Mortara case

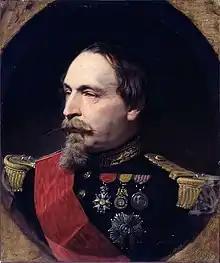
Napoleon III of France was among the international figures enraged by the Papal States' actions over Mortara.

Having made no progress in Rome, Momolo and Marianna Mortara returned to Bologna in early December 1858, and moved to Turin, in Piedmont, soon afterwards. The case, an anti-Catholic "publicist's dream", to quote Kertzer, had become a massive controversy in both Europe and the United States by then, with voices across the social spectrum clamouring for the Pope to return Edgardo to his parents. Mortara became a "cause célèbre", not only for Jews but for Protestant Christians as well, particularly in the United States, where anti-Catholic sentiment abounded. "The New York Times" published more than 20 articles on the case in December 1858 alone. In Britain, "The Spectator" presented the Mortara case as evidence that the Papal States had "the worst government in the world – the most insolvent and the most arrogant, the cruelest and the meanest". The Catholic press both in Italy and abroad steadfastly defended the Pope's actions. The pro-Church articles often took on an overtly antisemitic character, charging, for example, that was hardly a surprise that coverage in Britain, France or Germany was critical, "since currently the newspapers of Europe are in good part in the hands of the Jews". Scazzocchio suggested that the press storm attacking the Church was actually counter-productive for the Mortara family's cause, because it angered the Pope and steeled his resolve not to compromise.